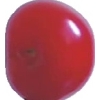
Label: images